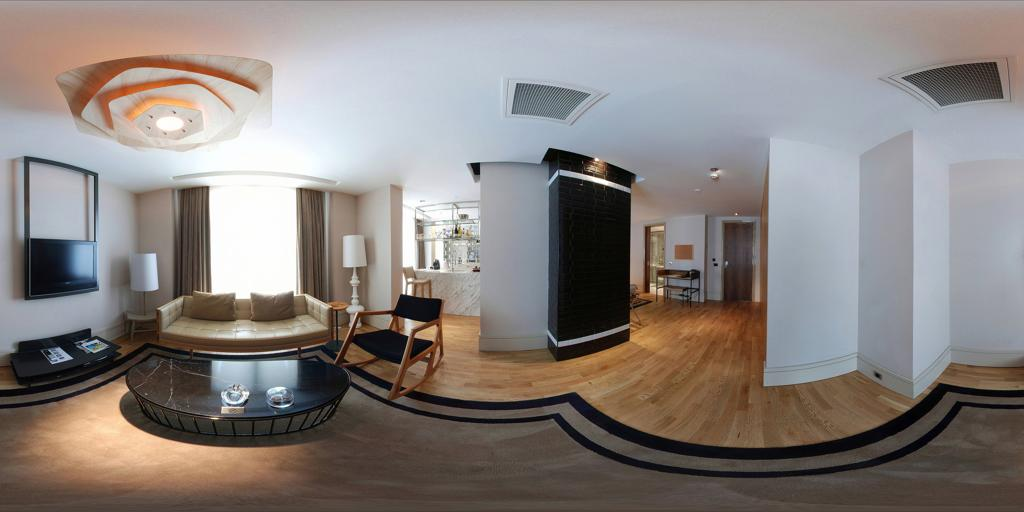
Referred object: ceiling light

Referred object: the wooden armchair opposite the sofa